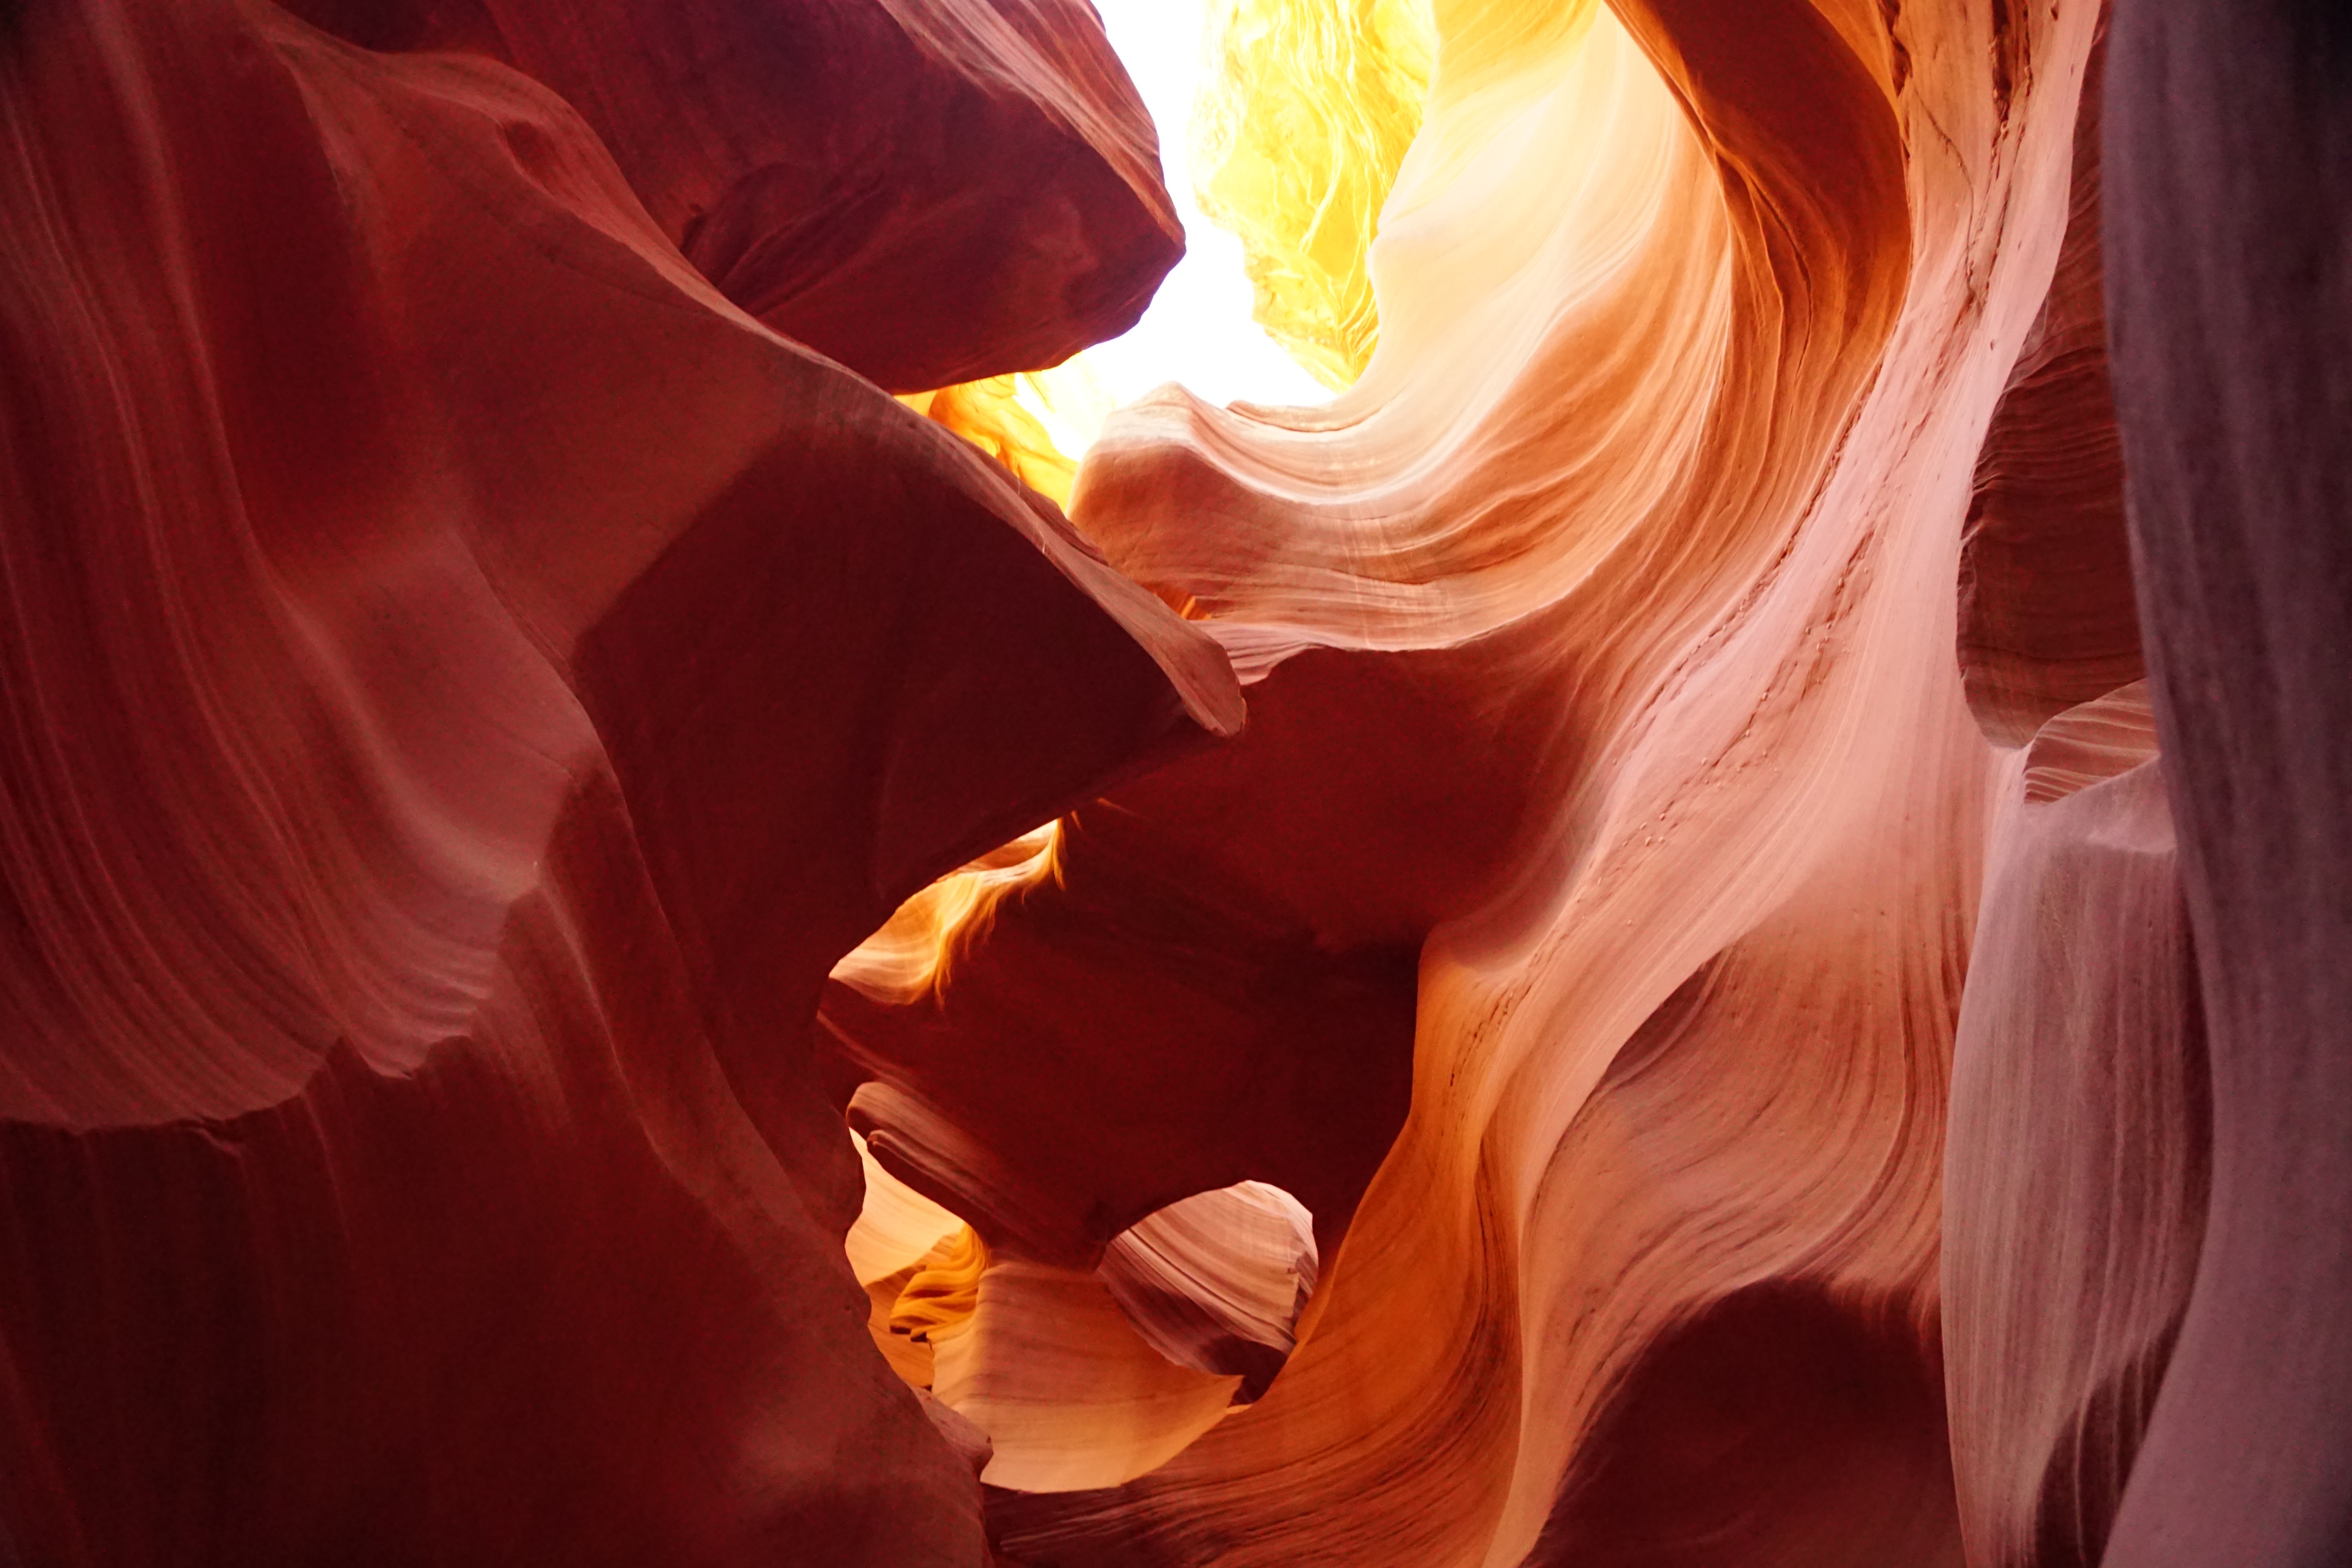
flower, petal, red, color, close up, organ, macro photography